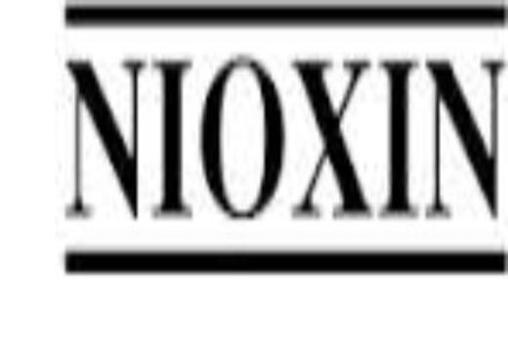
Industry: Necessities